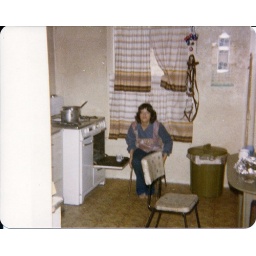
Karlene Batchelder sitting in the kitchen of the A-Diamond ranch house. 1979